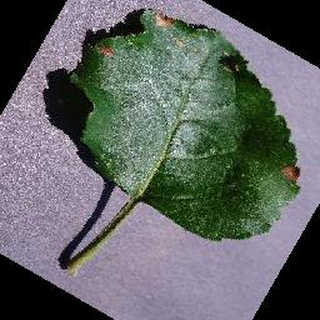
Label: apple_black_rot